Tlaxcala House, Mexico City

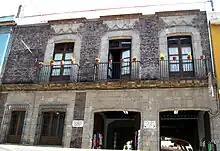
Facade of the house

The Tlaxcala House is located at 40 San Ildefonso Street in the historic center of Mexico City. It is an example of a typical middle-class home of the 18th century, meant that its style is somewhere between the mansions of the wealthy and the houses of the commoners of the time.